Postage stamps and postal history of Egypt

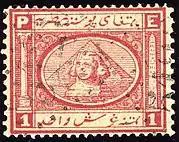
An 1867 stamp of Egypt

First Egyptian stamps were issued on 1 January 1866. The 1867 issue featured a pyramid and the sphinx. Stamps issued in 1872 were inscribed in Italian "Poste Khedive Egiziane'. Egypt joined the UPU in 1875. From 1879 stamps were inscribed in French.